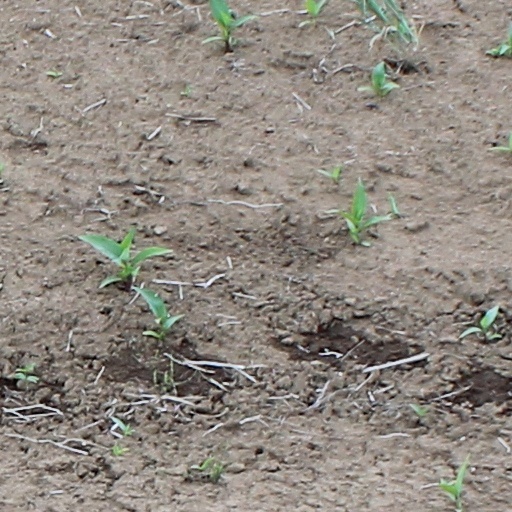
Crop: wheat